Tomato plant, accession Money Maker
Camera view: vertical (180 deg); turntable rotation: 180 degrees
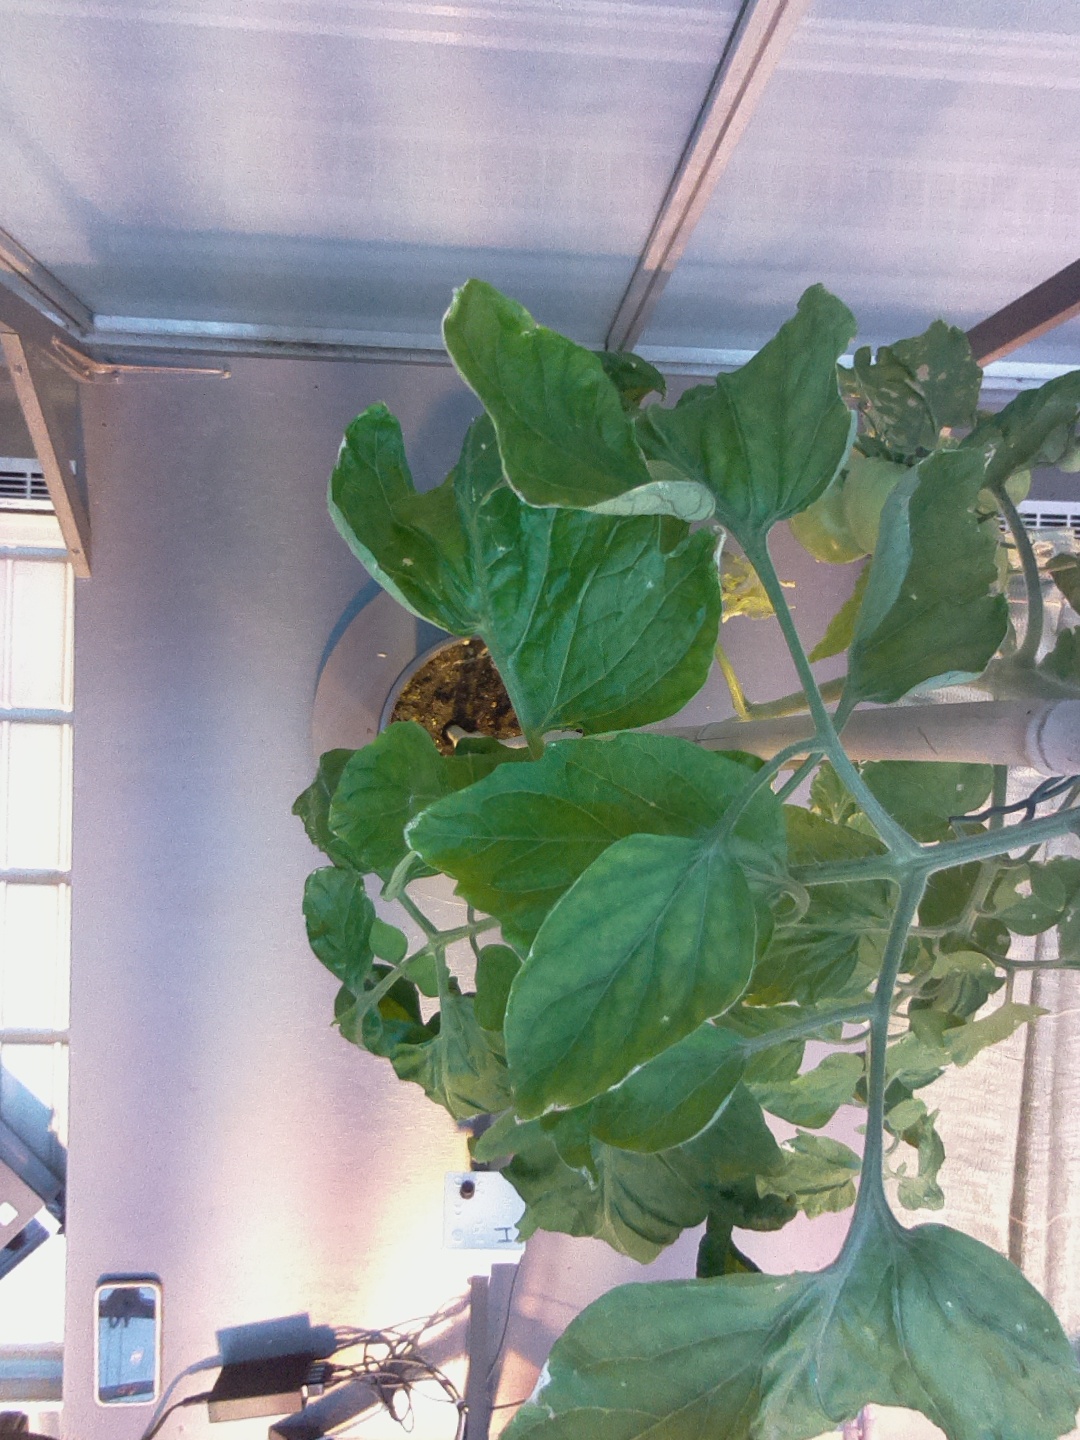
BBCH growth stage 77: 70%-80% of final fruit size